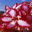
Label: orchid